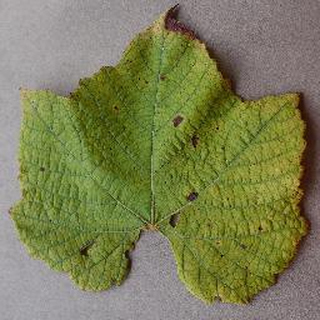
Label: grape_leaf_blight